1975 United States Grand Prix

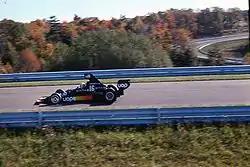
Tom Pryce in a Shadow DN5 during the race.

The 1975 United States Grand Prix was a Formula One motor race held on October 5, 1975, at the Watkins Glen Grand Prix Race Course in Watkins Glen, New York. It was race 14 of 14 in both the 1975 World Championship of Drivers and the 1975 International Cup for Formula One Manufacturers. It was the 25th United States Grand Prix since the first "American Grand Prize" was held in 1908 and the 18th since the first United States Grand Prix at Riverside in 1958.